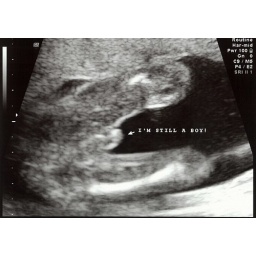
Baby boy Leiner, ready to rock your world around November 14, 2009!